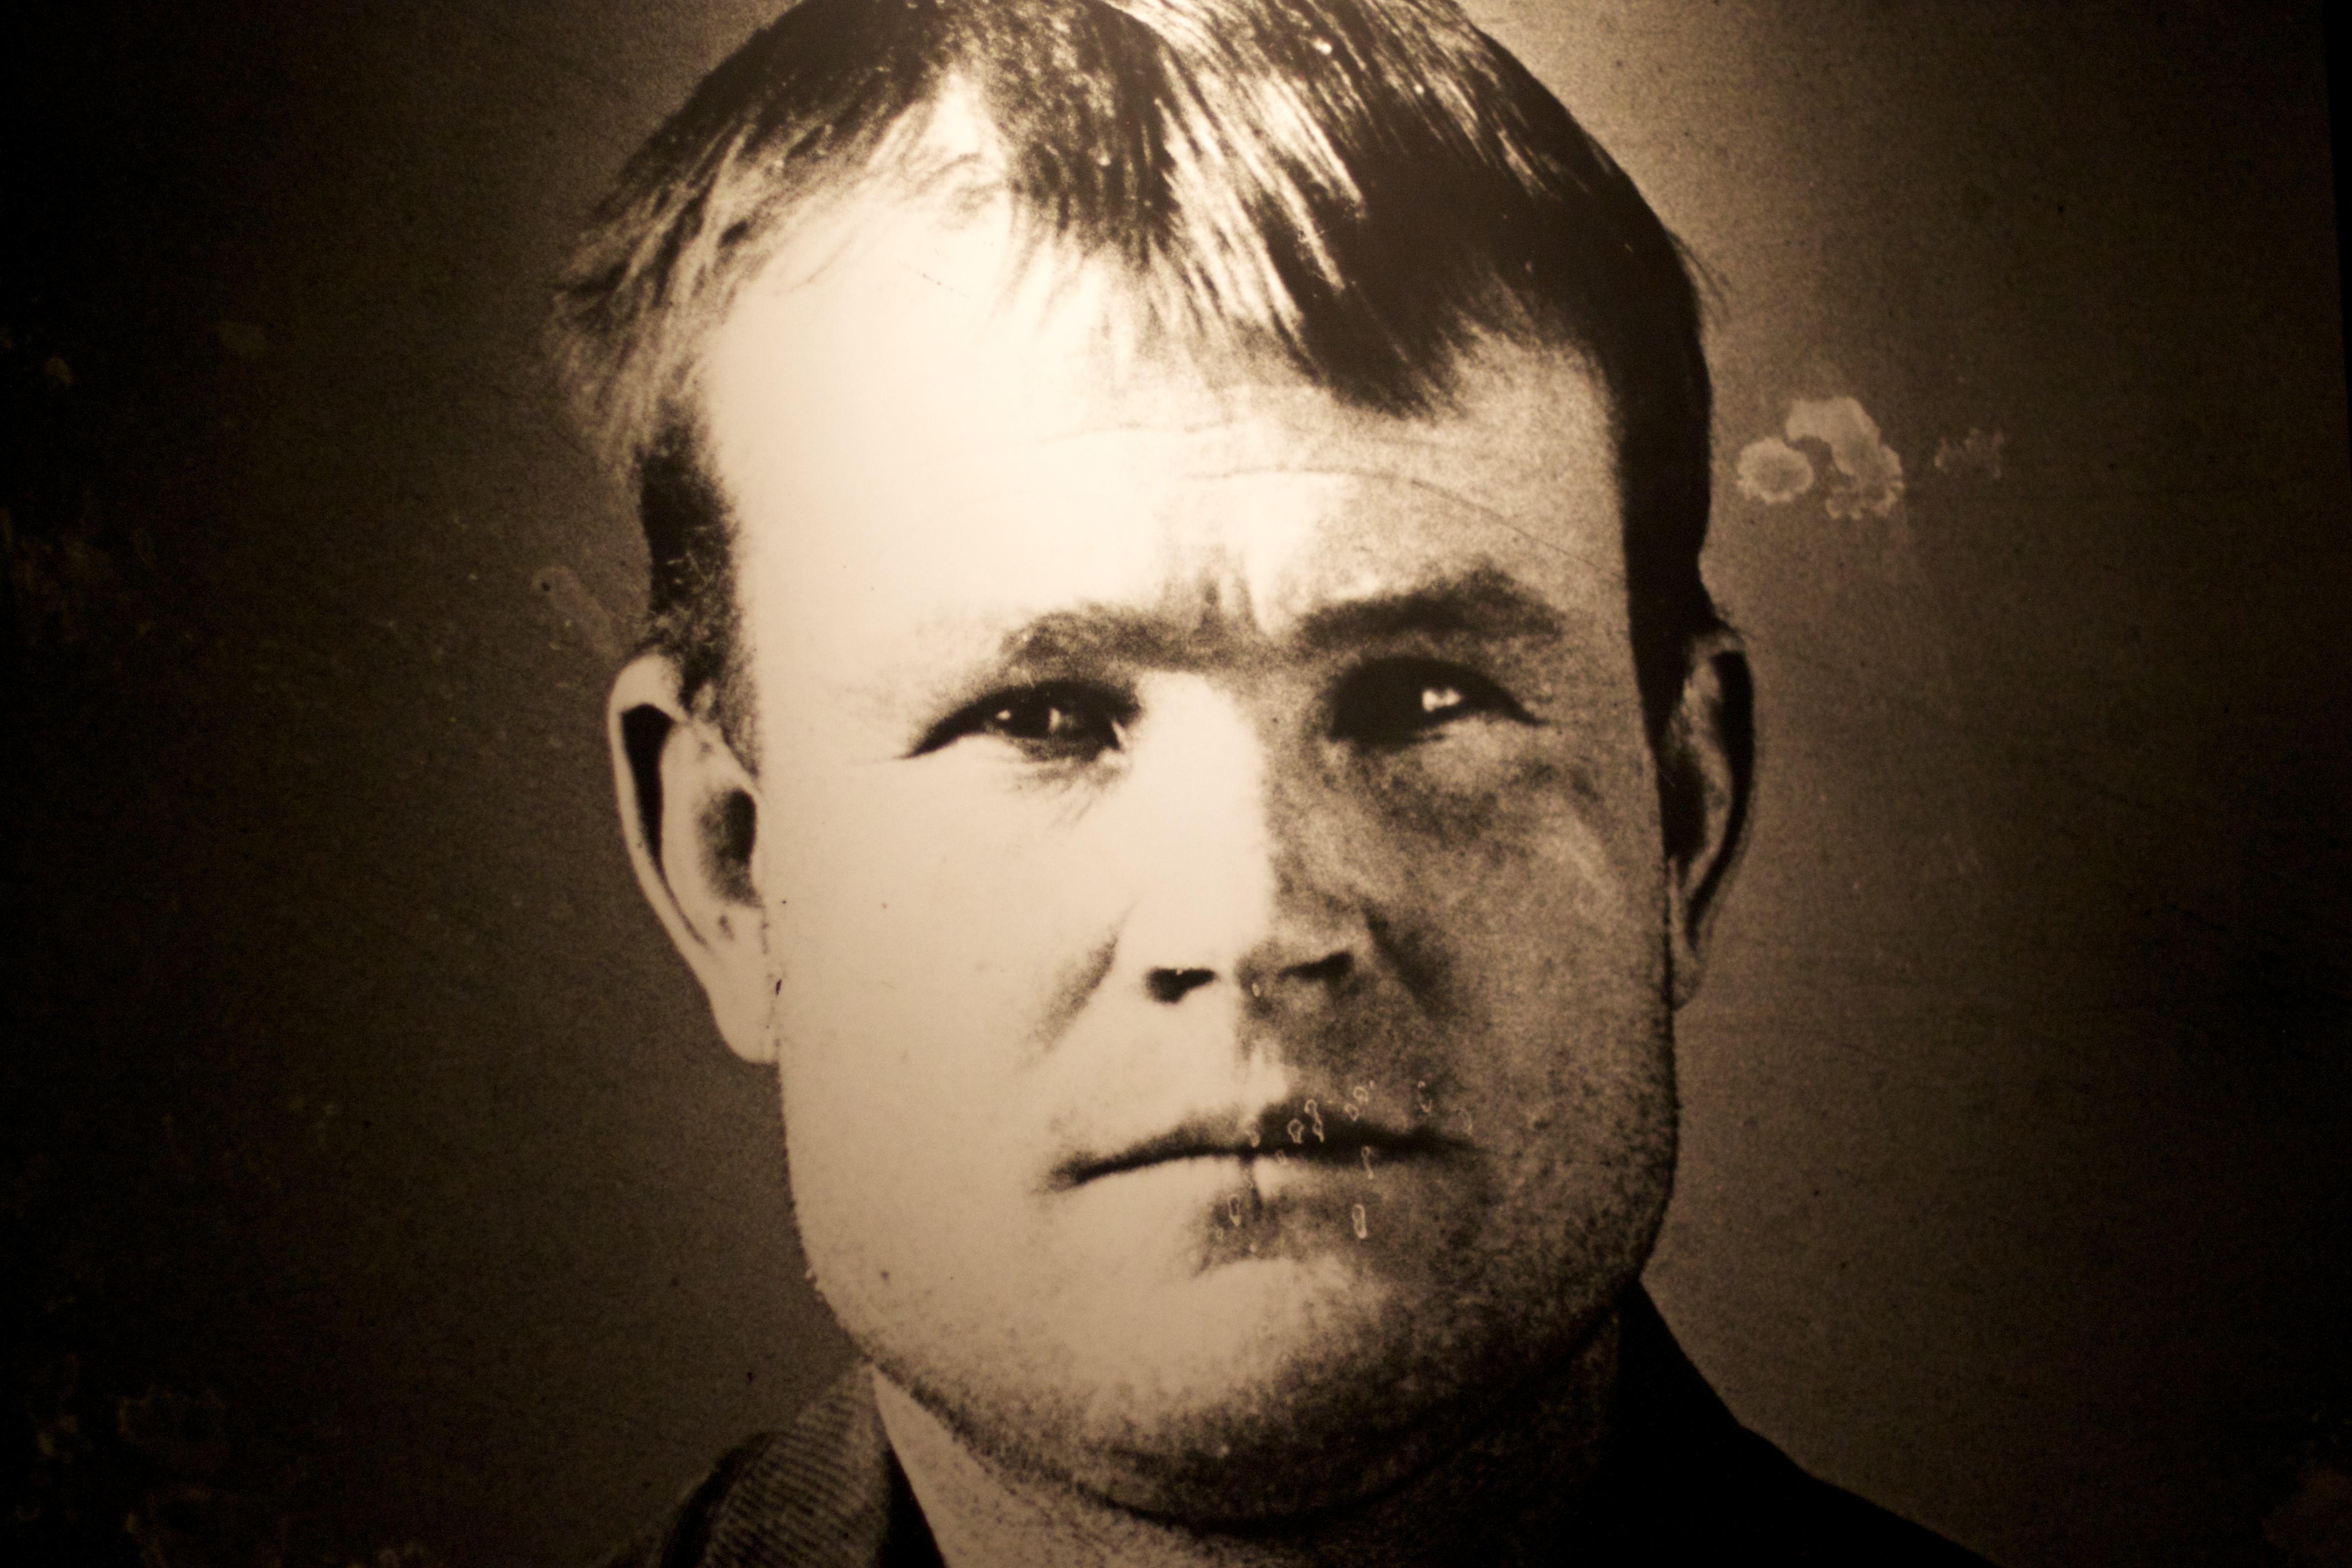
man, white, photography, male, portrait, darkness, monochrome, face, head, odyssey, wyoming, portrait photography, facial hair